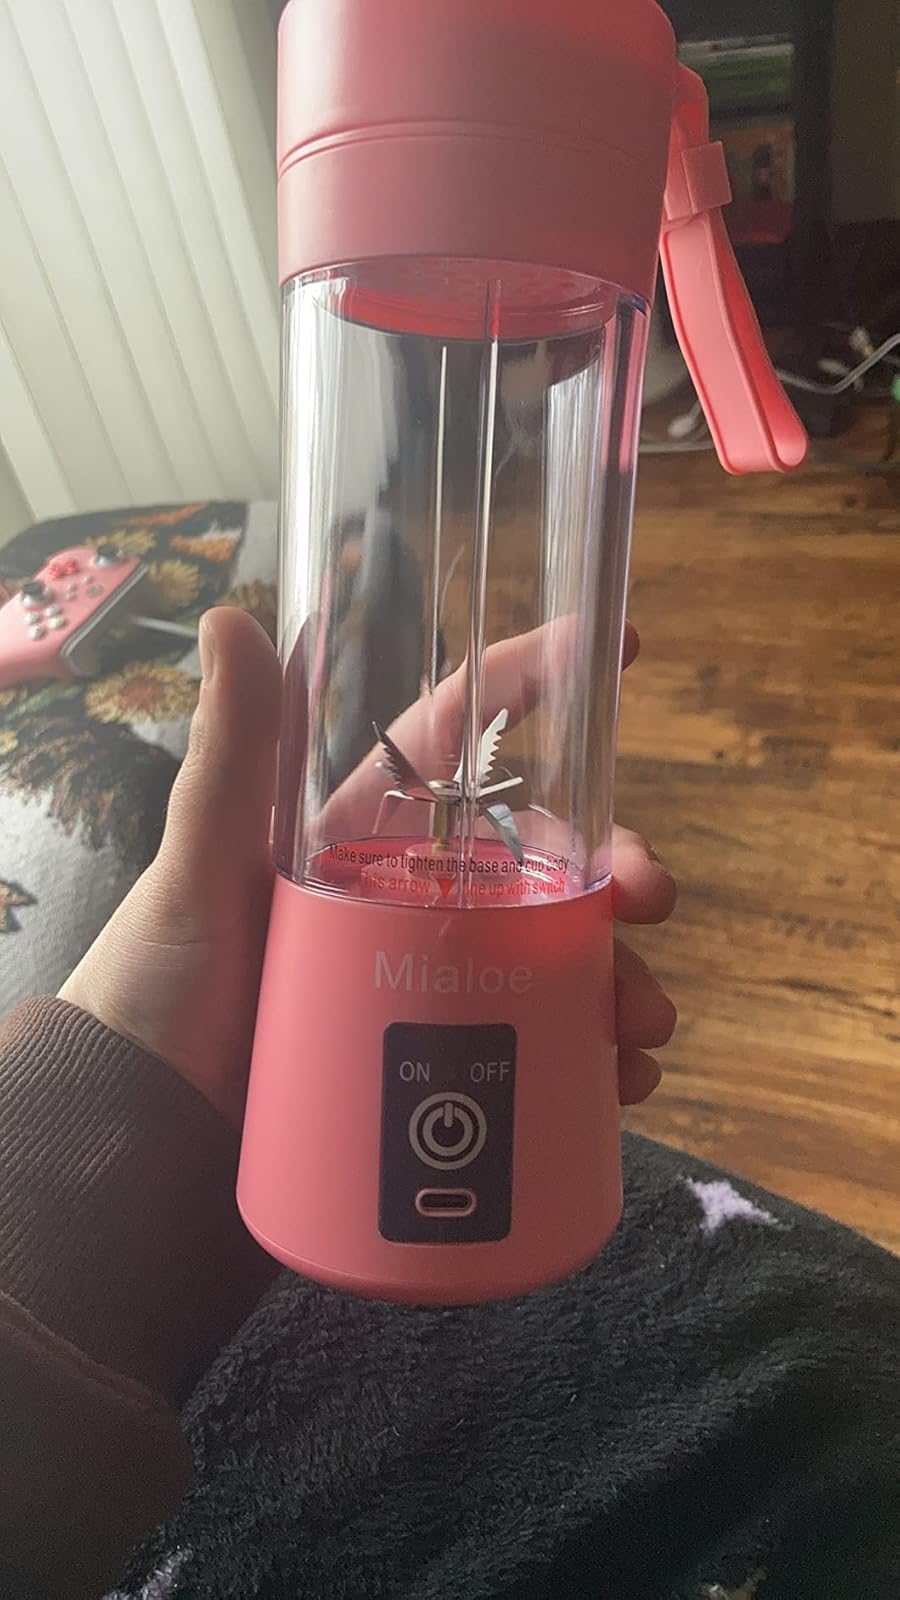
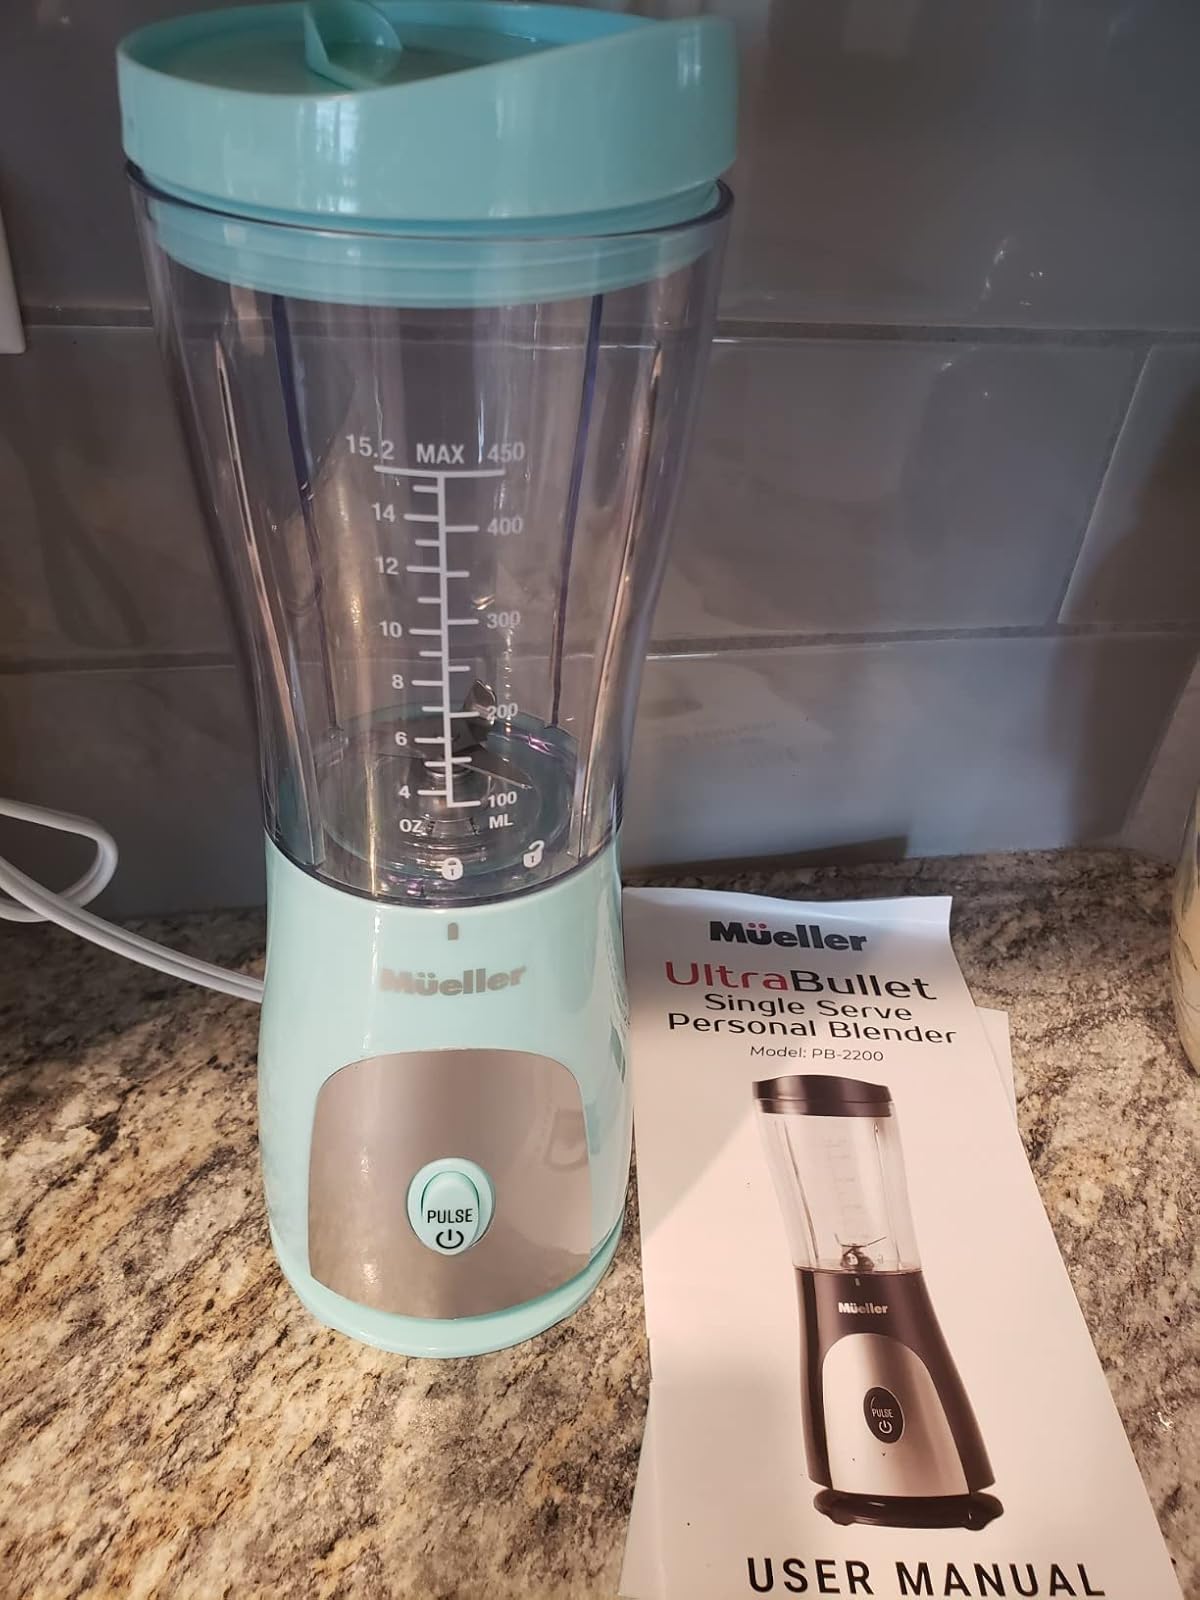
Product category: items_blender
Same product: no